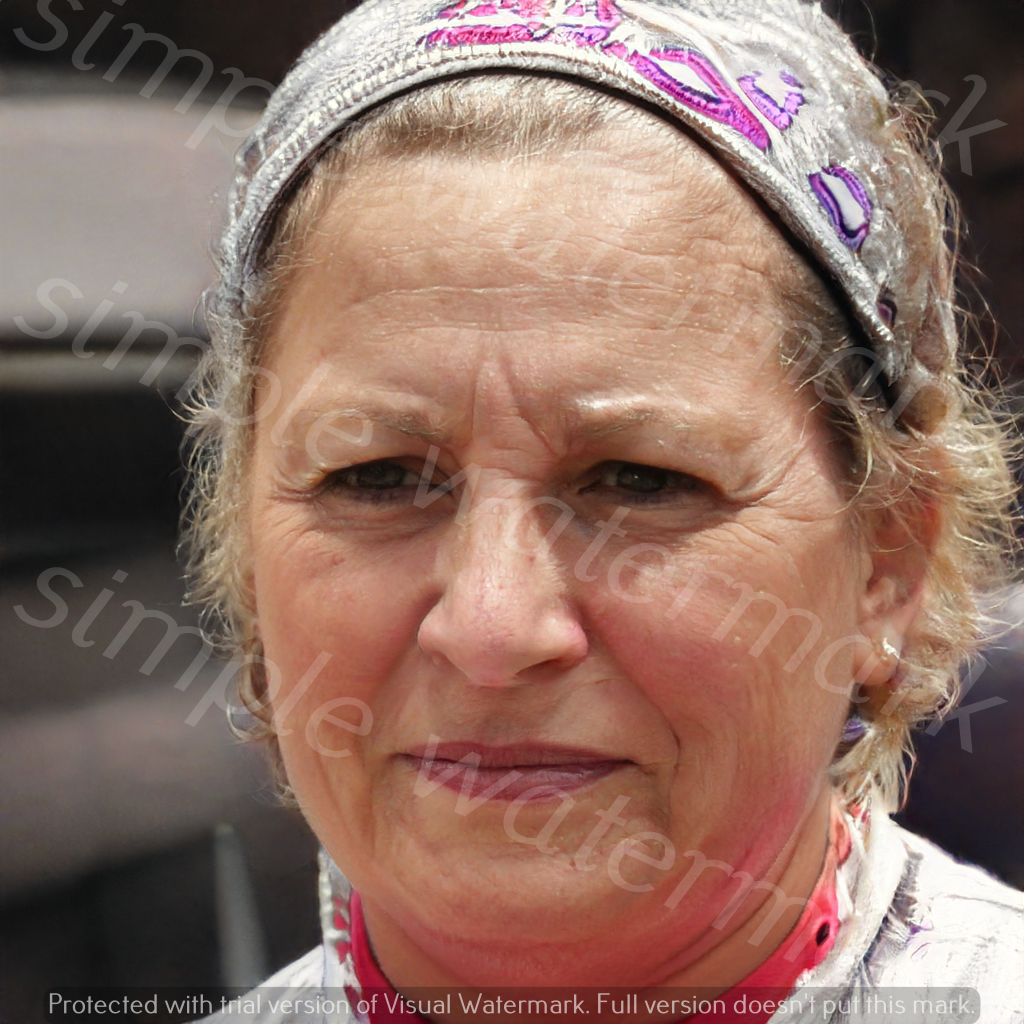
Label: Watermark